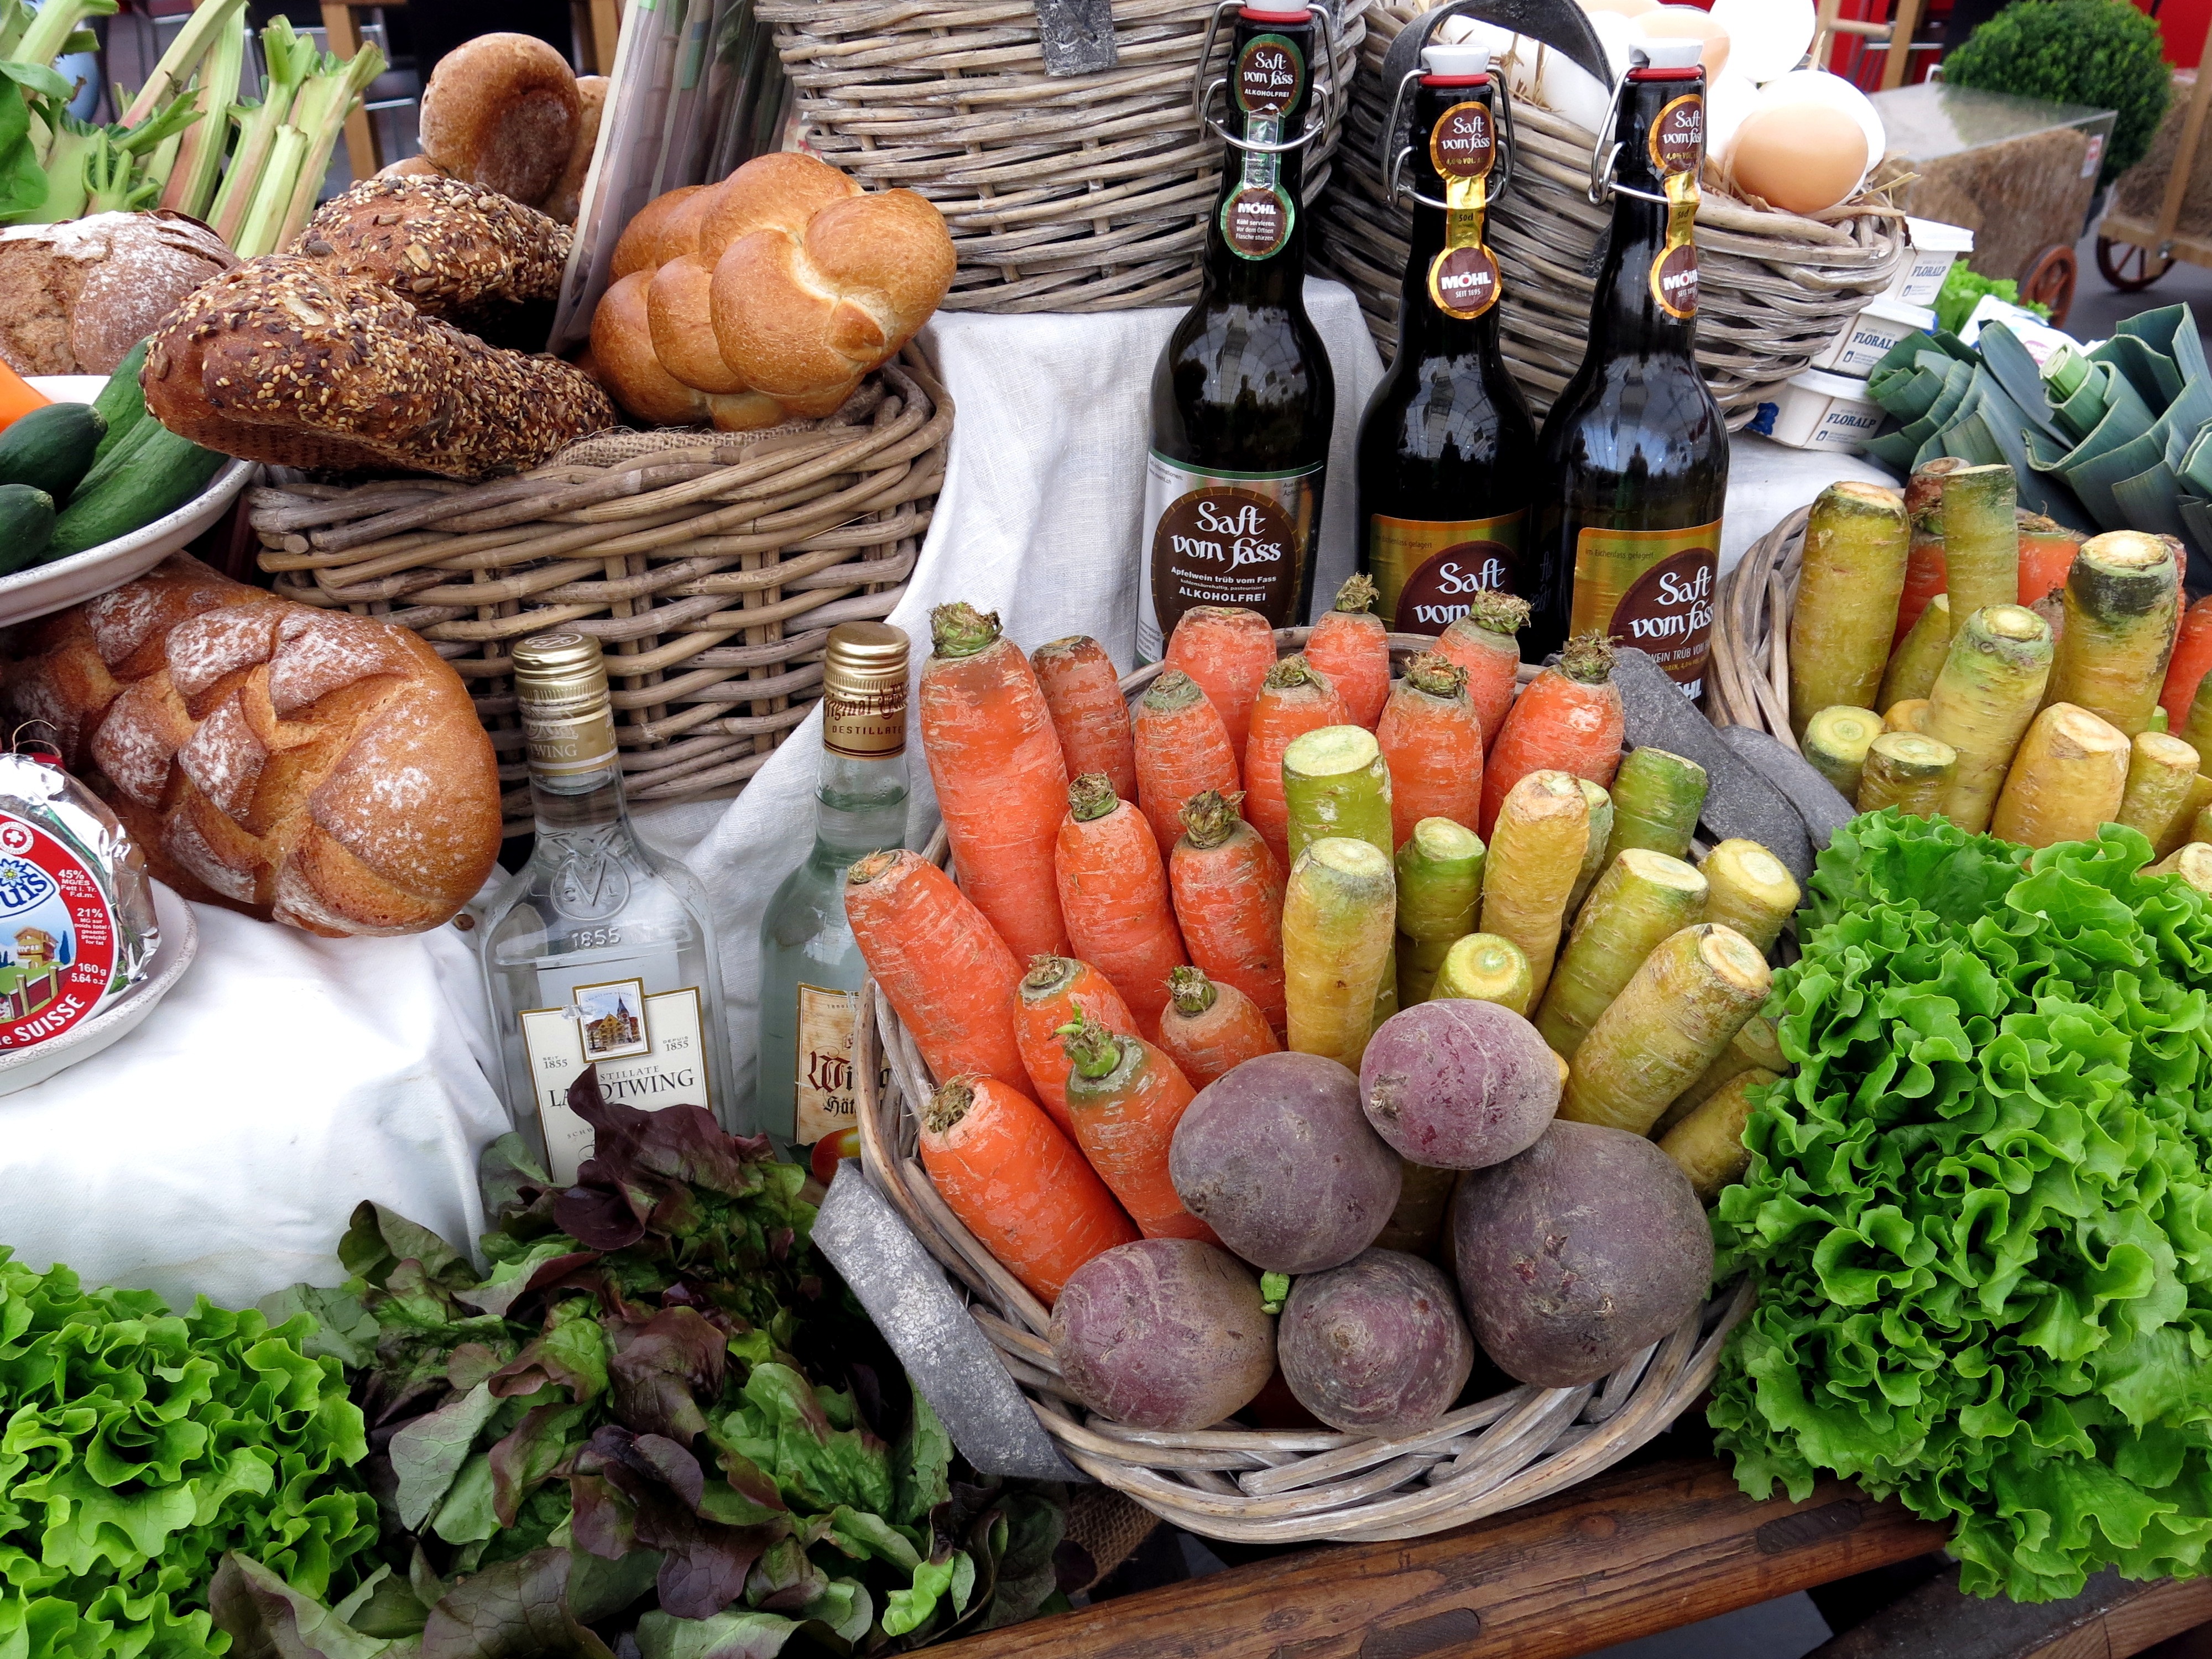
farm, city, food, salad, harvest, vendor, produce, vegetable, color, fresh, market, marketplace, bottle, shopping, colorful, agriculture, basket, healthy, eat, bread, cook, public space, juice, vegetables, vegan, vegetarian, frisch, enjoy, most, ingredients, carrots, local food, human settlement